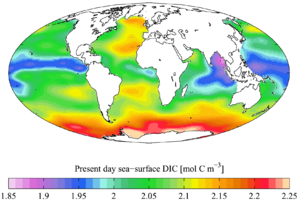
Le cycle du carbone est le cycle biogéochimique du carbone sur une planète.
L'acidification de l’océan est la diminution progressive du pH des océans. Il a été estimé que de 1751 à 2004, le pH des eaux superficielles des océans a diminué, passant de 8,25 à 8,14. C'est « l'autre problème » induit par l'augmentation des émissions de dioxyde de carbone d'origine anthropique dans l'atmosphère.